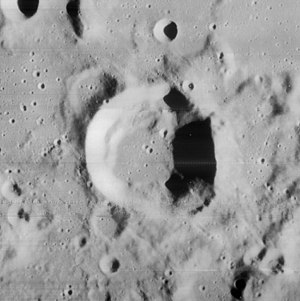
Drebbel (månekrater)
Drebbel er et lille nedslagskrater på Månen. Det befinder sig i den sydvestlige del af Månens forside og er opkaldt efter den hollandske opfinder Cornelius Drebbel.